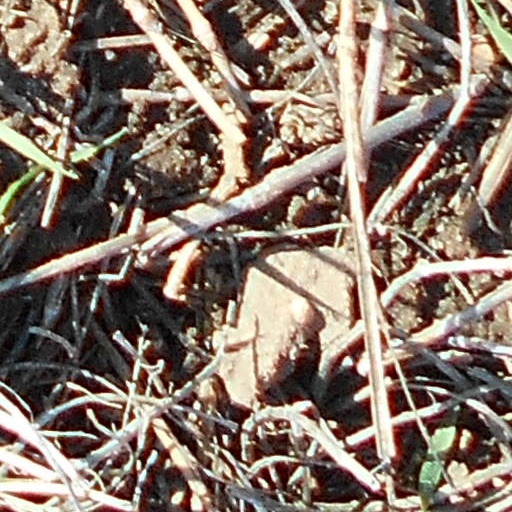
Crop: wheat